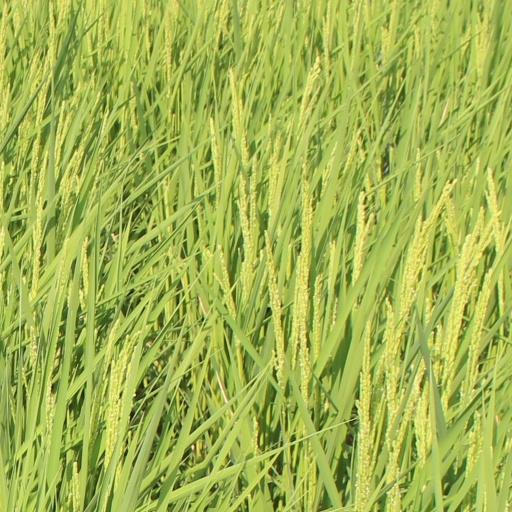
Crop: rice